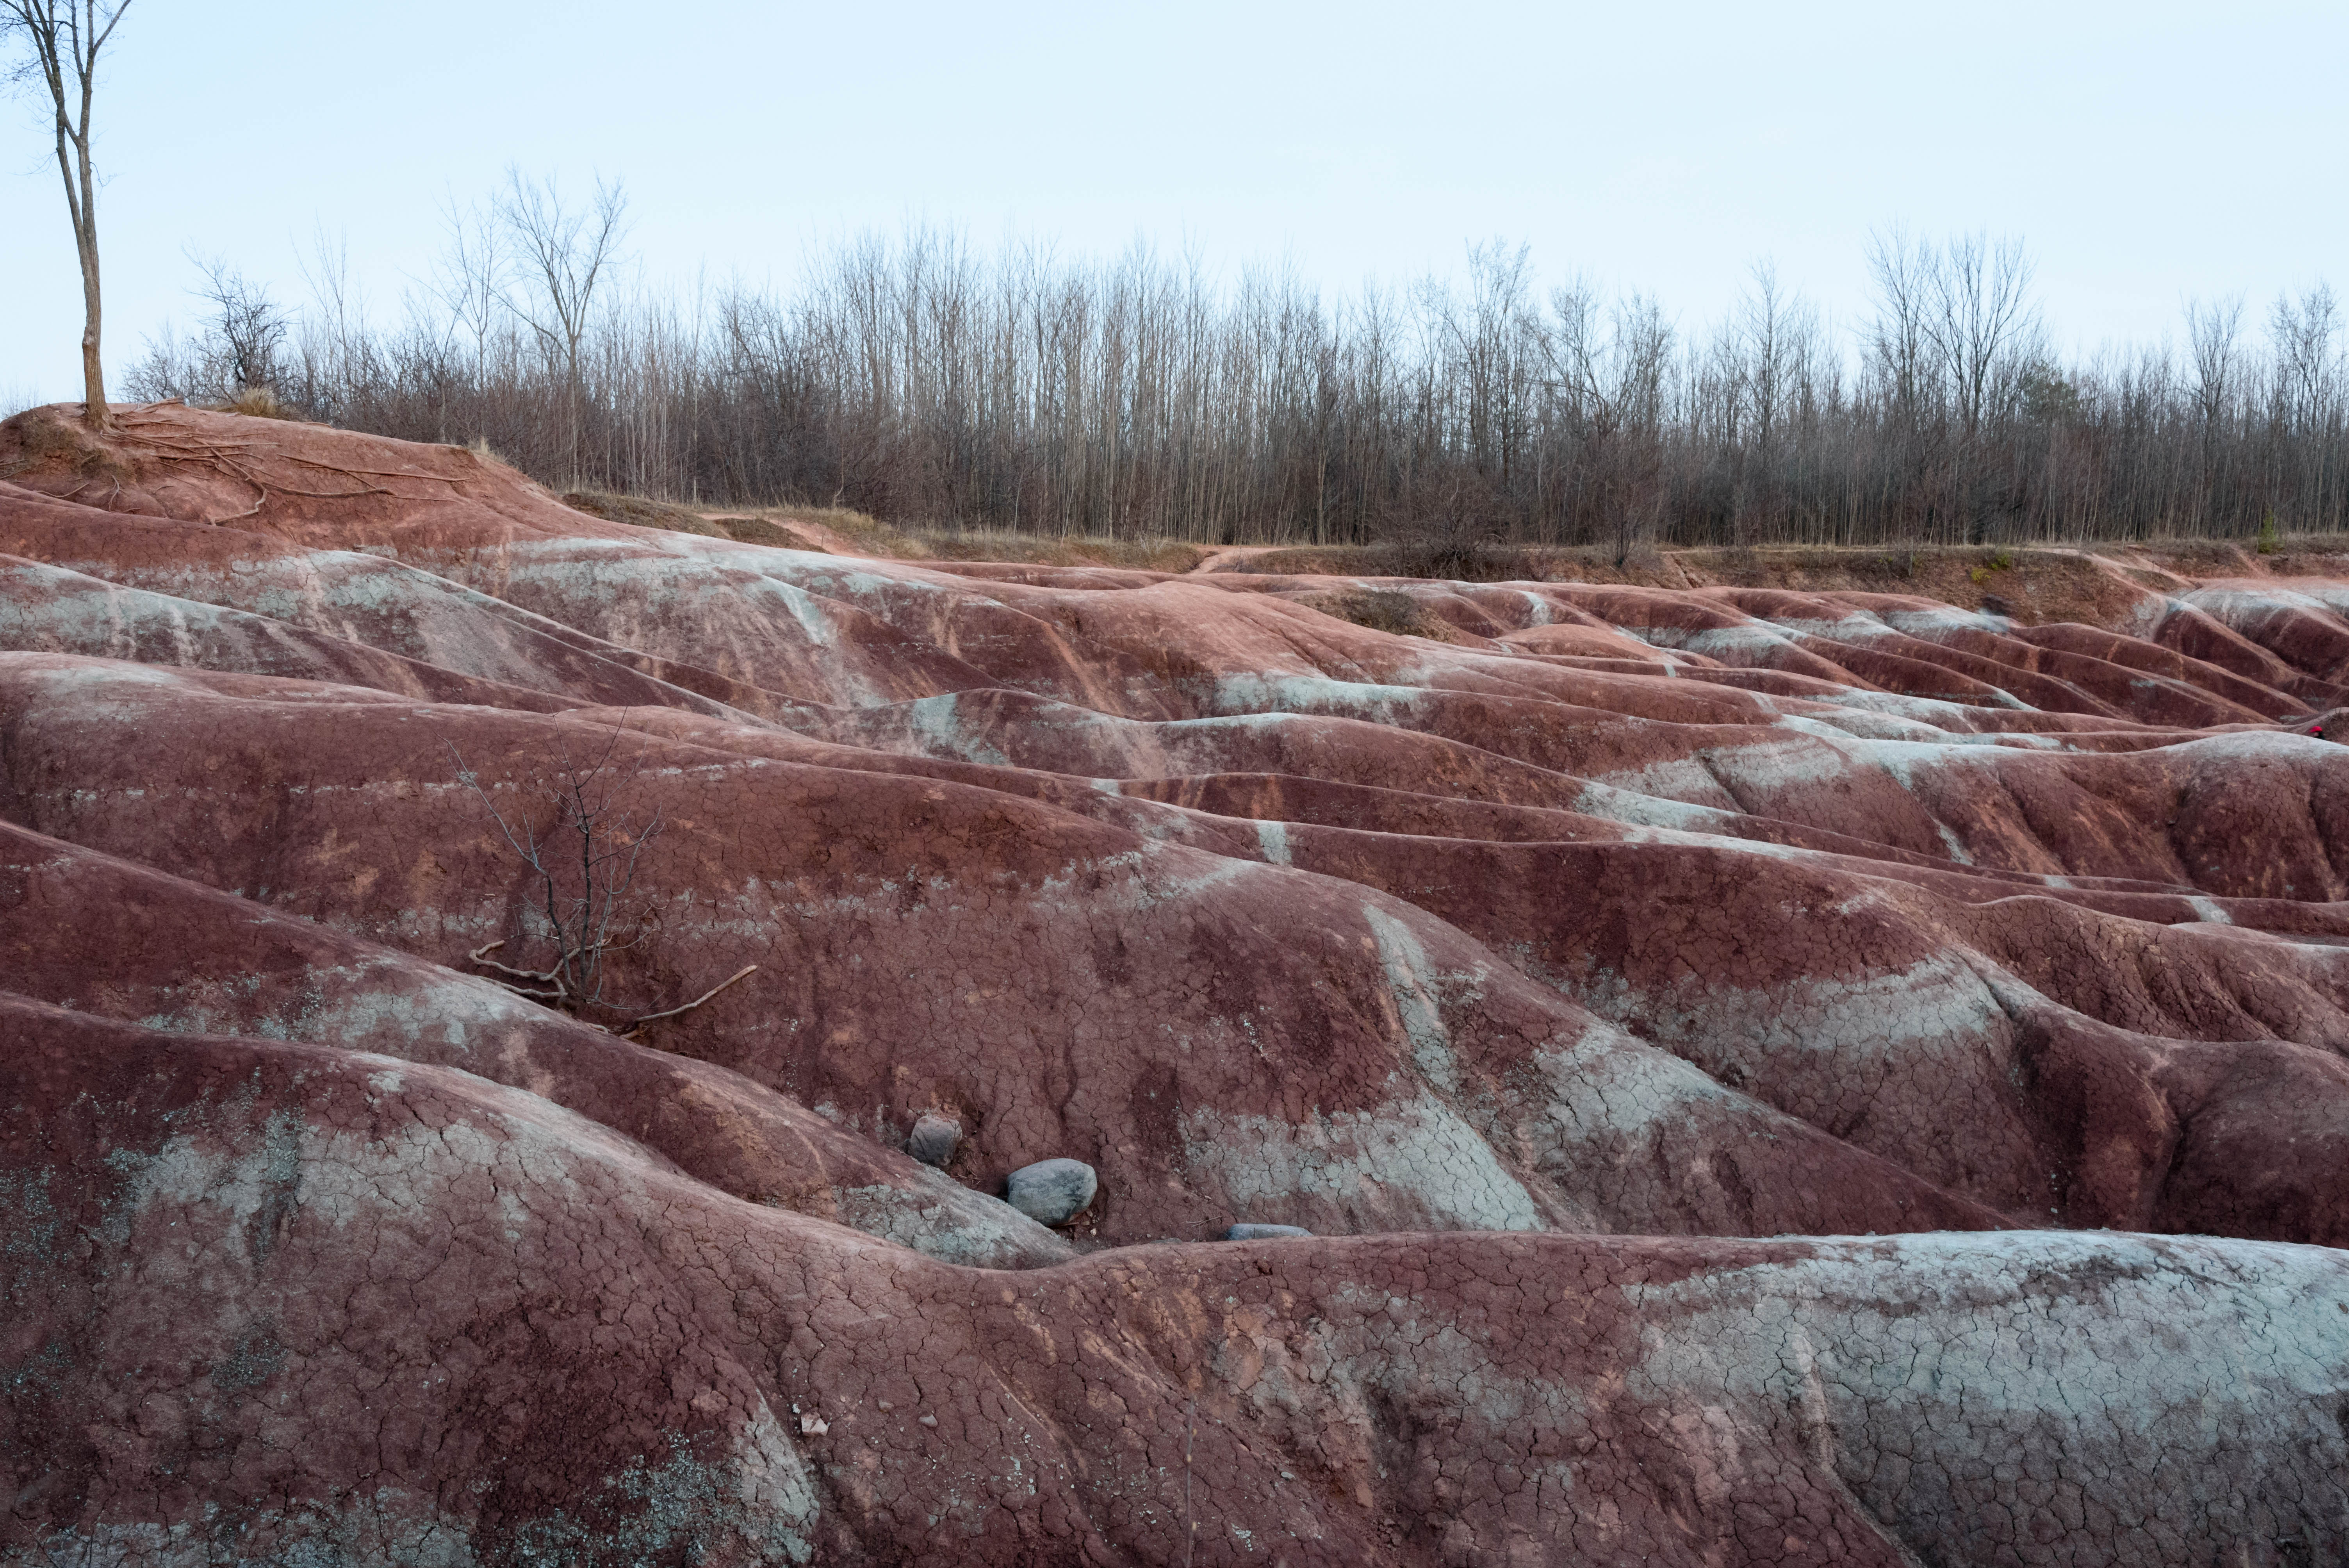
landscape, rock, soil, nikon, geology, badlands, plateau, d750, cheltenham, ecosystem, landform, natural environment, geographical feature